Gorgon Painter

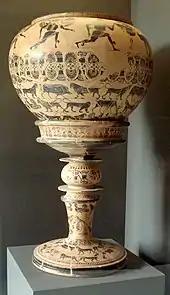
The "Dinos of the Gorgon Painter", Campana Collection, Louvre (E 874)

The Gorgon Painter’s name vase depicts the Greek myth of Perseus and the Gorgons. This particular myth was quite common and is seen on many pieces of pottery by many different artists, it is considered the most popular myth represented on pottery at this time. This particular depiction shows Perseus fleeing the Gorgons after fulfilling his duty to kill Medusa. Although this dinos is the most well-known work attributed to the Gorgon Painter, it is not the only work. The Gorgon Painter often used Gorgons in his works as shown in the image of the plate, as well as animals rather than established geometric shapes.